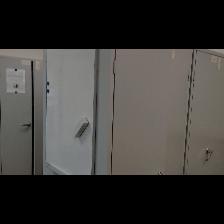
Label: NonHuman